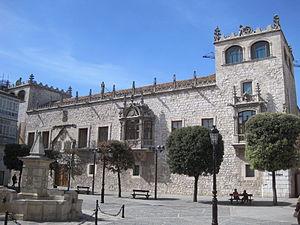
Le palais des connétables de Castille, connu comme la casa del Cordón, est un palais datant du XVᵉ siècle situé dans la vieille ville de Burgos.